Fairhaven (Svalbard)

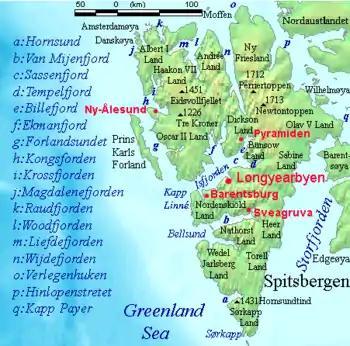
Fairhaven is the sound on the northwest coast, between Amsterdam Island and Danes Island.

Fairhaven is an area of Norway. Generally speaking, it is the area between Amsterdam Island and Danes Island and the mainland, while specifically it refers to the sound between Danes Island and the mainland (Albert I Land), in particular the strait between Moseøya and Danes Island. The modern name for this area is Smeerenburgfjorden (a modern blunder, as Smeerenburg was only a settlement).